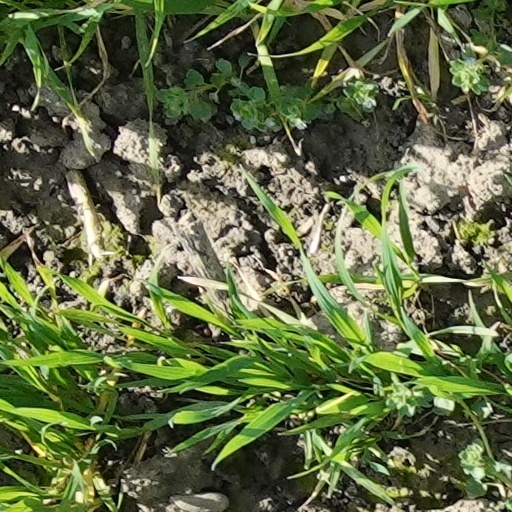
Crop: wheat